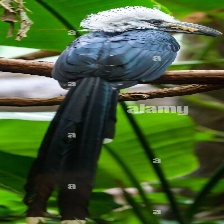
Species: WHITE CRESTED HORNBILL
Scientific name: TROPICRANUS ALBOCRISTATUS
ImageNet parent category: hornbill